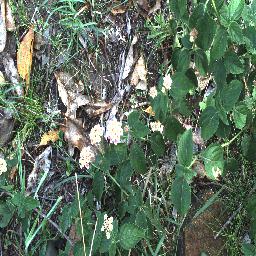
Label: lantana